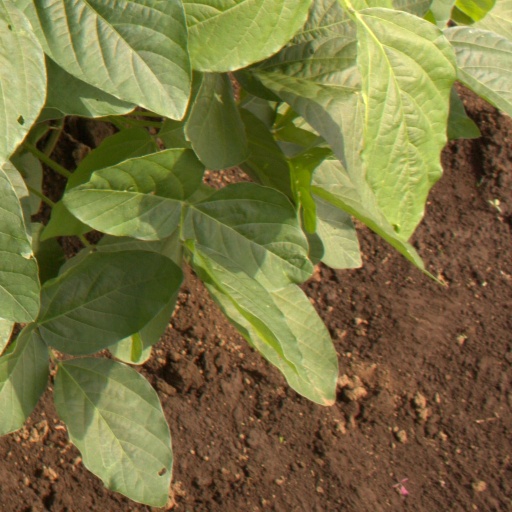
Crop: soybean